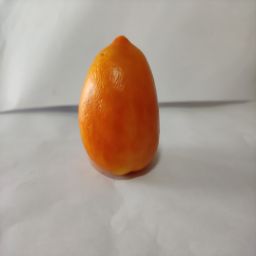
Crop: Tomato
Quality: Ripe